Aleksandr Volodin (chess player)

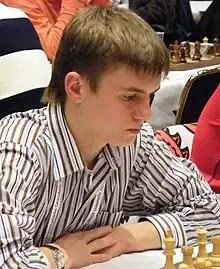
Aleksandr Volodin in 2008

Aleksandr Volodin (born 10 December 1990) is an Estonian chess grandmaster (2011), and four-times Estonian Chess Championships winner (2019, 2021, 2022, 2024).